Bergen County, New Jersey

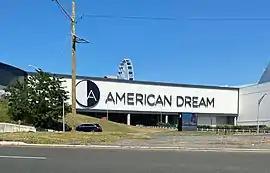
The exterior of the American Dream Meadowlands megamall in East Rutherford

The Bureau of Economic Analysis calculated that the county's gross domestic product was $81.5 billion in 2022, which was ranked first in the state and was a 1.2% increase from the prior year.